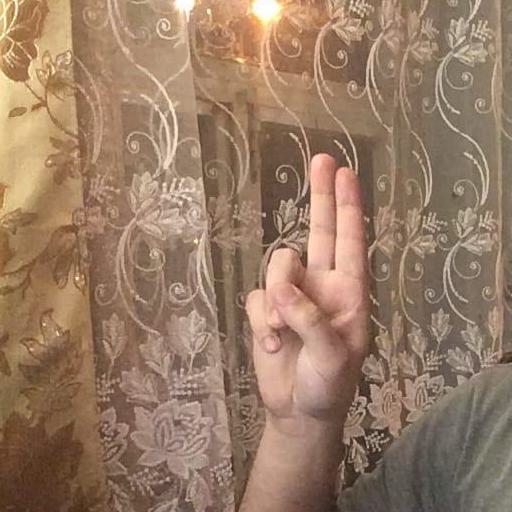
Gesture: two_up